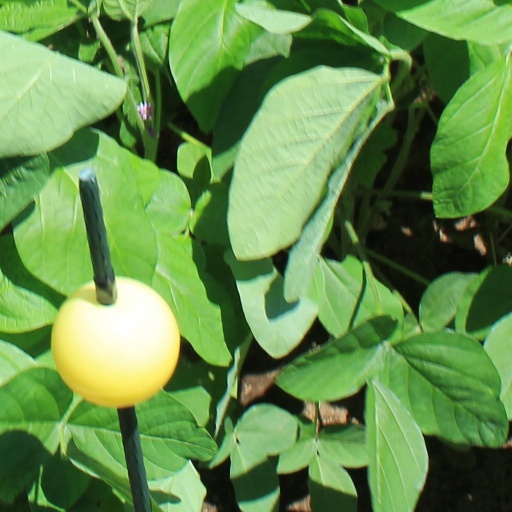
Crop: soybean